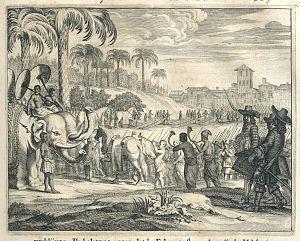
Gerard Pietersz Hulft est un général hollandais. En 1655, il a été envoyé à la tête d'une flotte à Ceylan, où il est mort au combat.